High Court of Australia

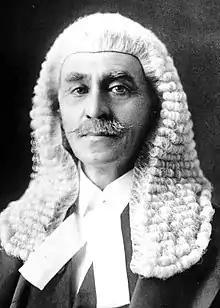

The first court under Chief Justice Griffith laid the foundations of Australia's constitutional law. The court was conscious of its position as Australia's new court of appeal, and made efforts to establish its authority at the top of Australia's court hierarchy. In "Deakin v Webb" (1904) It criticised the Victorian Supreme Court for following a Privy Council decision about the Constitution of Canada instead of its own authority.